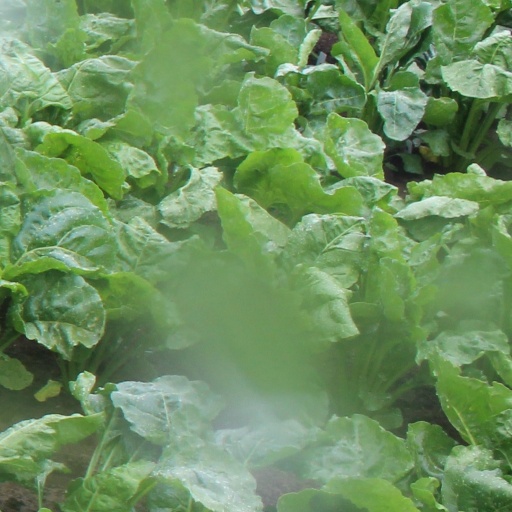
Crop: sugar beet